New Administrative Capital

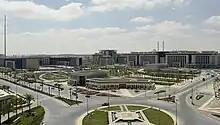

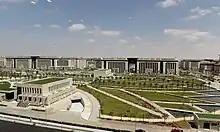
View of the government district

When the project was officially announced in March 2015, it was revealed that the Egyptian military had already begun building a road from Cairo to the site of the future capital.